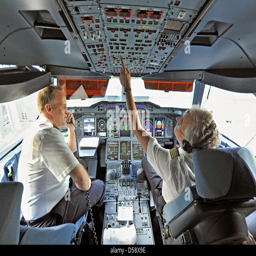
exactly as prior to a real start , the pilots check the instruments in the cockpit